André Bernard (pentathlete)

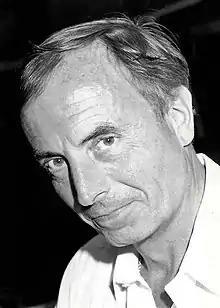

André Bernard (born 17 November 1935) is a French modern pentathlete. He competed at the 1960 Summer Olympics.